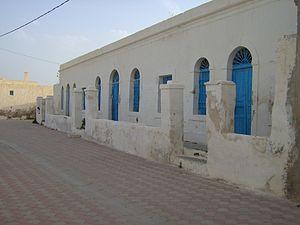
La yechiva Dighet est une yechiva tunisienne désaffectée, la plus importante du village d'Erriadh sur l'île de Djerba. Elle est située sur la rue Moktar-Attia, au nord de la place de l'Indépendance.